Pinot gris

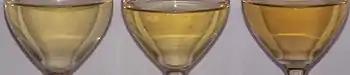
Color variations among different styles of Pinot gris. (L-R) Italian Pinot grigio with a straw yellow color, Alsatian Pinot gris with a lemon color, Oregon Pinot gris with a copper-pink color.

David Lett from Eyrie Vineyards planted the first American Pinot gris vines in Oregon in 1965. Hoping to increase sales, Lett started to graft Riesling vines to Pinot gris in 1979. The grape originally had difficulties finding a sustainable market until Lett began marketing the wine to salmon traders as a good match to the fish. The wine's popularity only increased slightly until the mid-1990s, when well-capitalized larger producers entered the picture with enough volume to warrant expensive marketing. In 1991, King Estate Winery was the world's leading producer of premium Pinot gris and farmed the world's largest contiguous organic vineyard, which contains over of Pinot gris grapes.